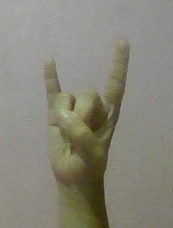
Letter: la